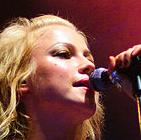
Age: 27